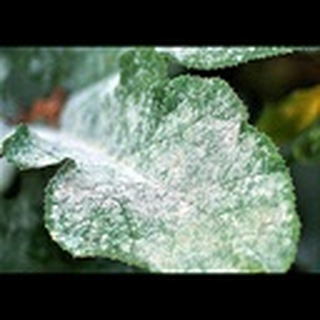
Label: cotton_powdery_mildew